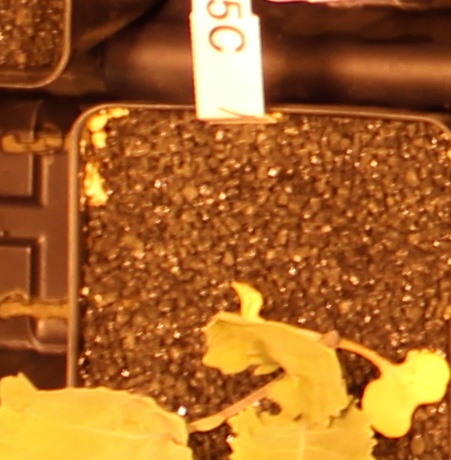
Label: Canola